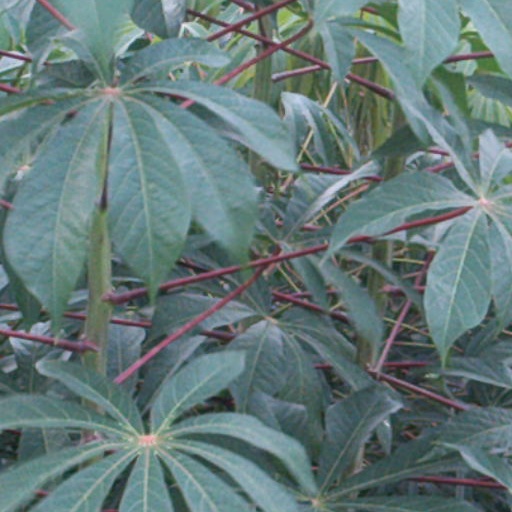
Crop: cassava